Harmony, Pennsylvania

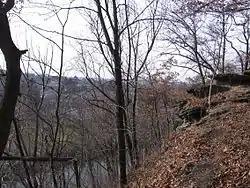
Rapp's Seat overlooking Harmony and Connoquenessing Creek

Harmony was founded by the pietist Johann Georg Rapp and his Harmony Society in 1804. George Rapp came to America from Württemberg, Germany, in 1803 in search of land for his followers that was free from the religious persecution they faced in Germany. He was searching for a place for his followers to worship, farm and put into effect Rapp's communal religious teachings. In 1804, two groups of Harmonites purchased a tract of land in Butler County.